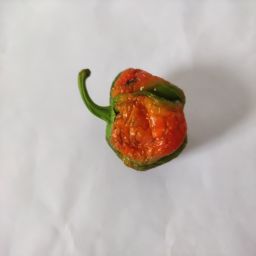
Crop: Bell Pepper
Quality: Damaged